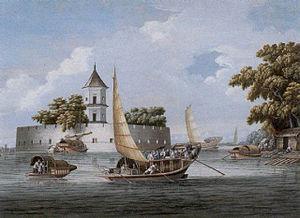
Un folly fort, Palmerston's folly ou fort de Palmerston est un type de fort de très petite taille, principalement construit par les britanniques au XIXᵉ siècle et généralement en eaux peu profondes.